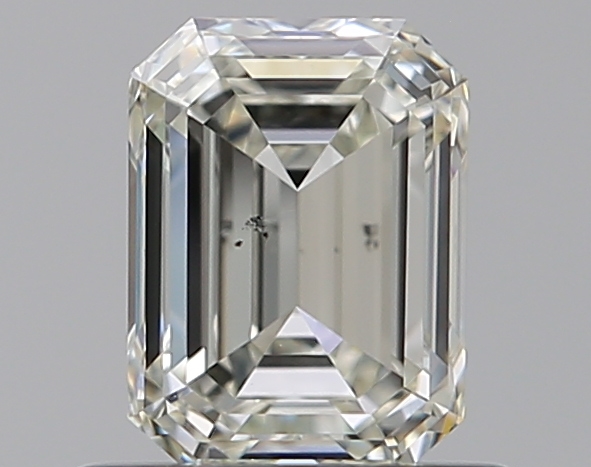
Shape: emerald
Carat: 0.7
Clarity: VS2
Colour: K
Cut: EX
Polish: EX
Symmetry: VG
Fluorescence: M
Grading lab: GIA
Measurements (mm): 5.65 x 4.19 x 2.87